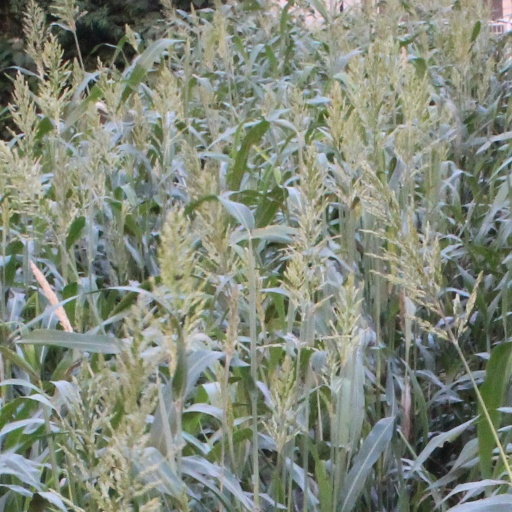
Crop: sorghum